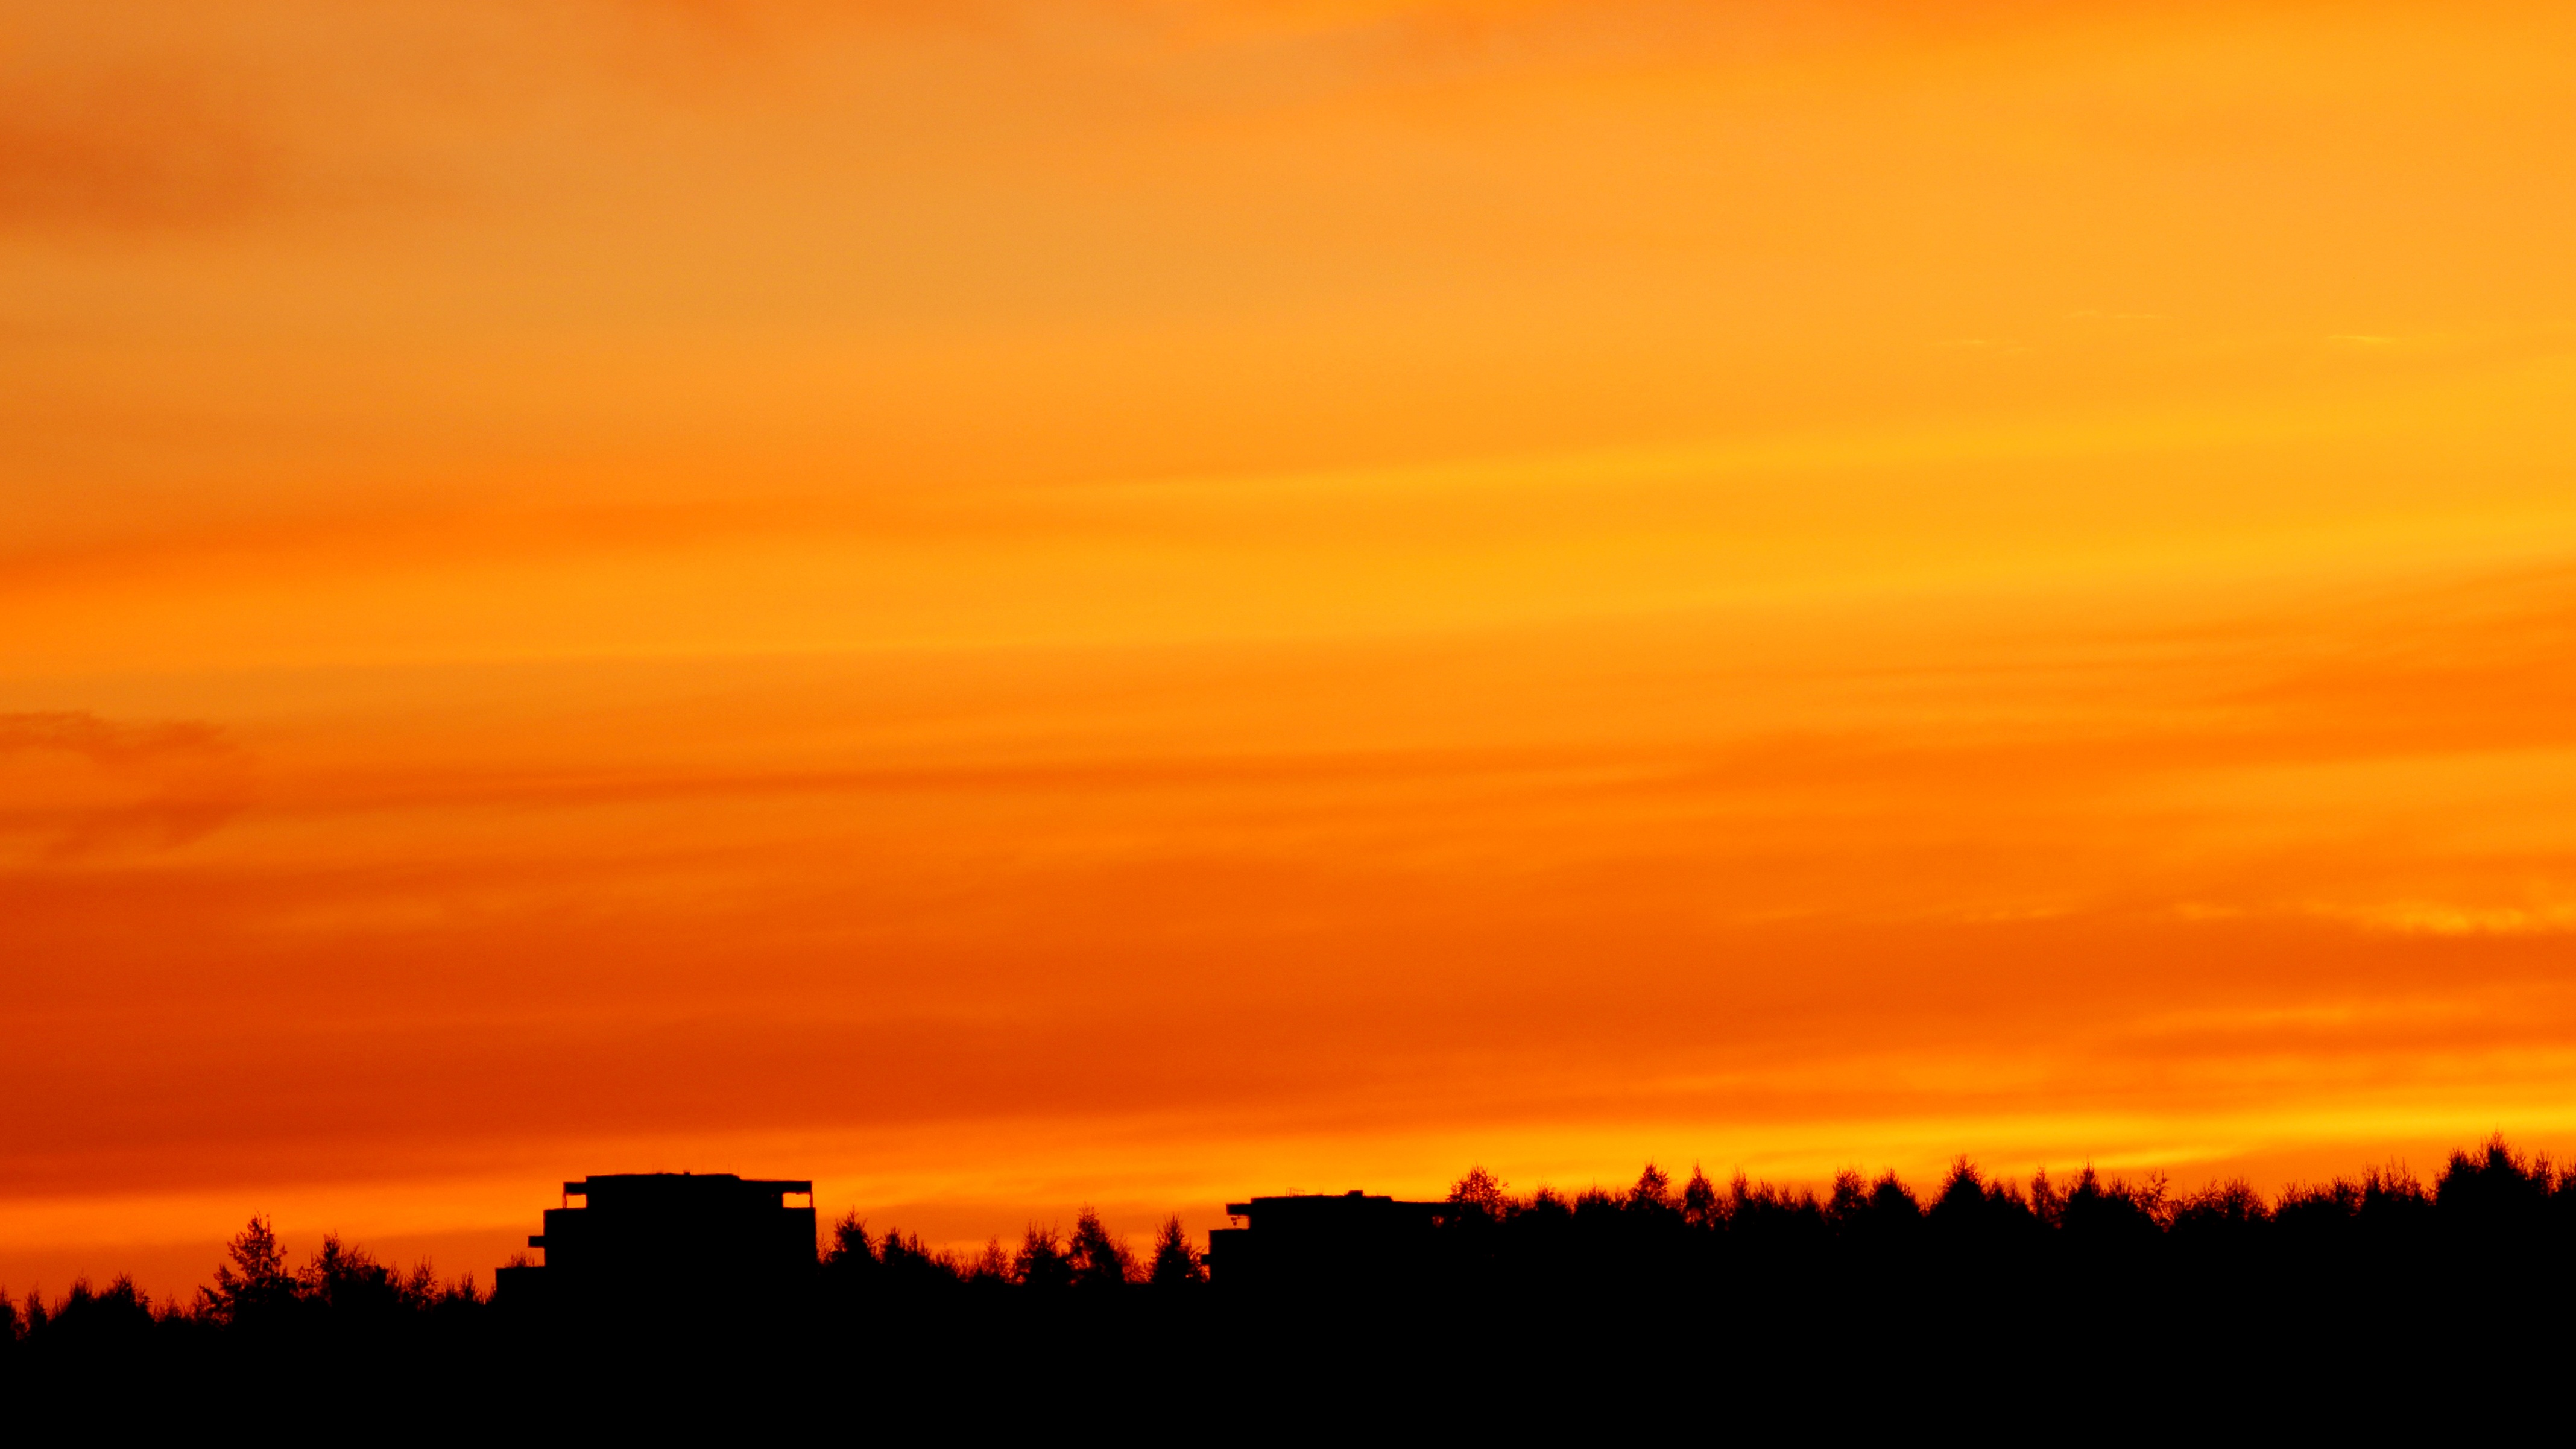
landscape, horizon, silhouette, cloud, sky, sun, sunrise, sunset, field, sunlight, morning, dawn, atmosphere, dusk, evening, afterglow, evening sky, red sky at morning